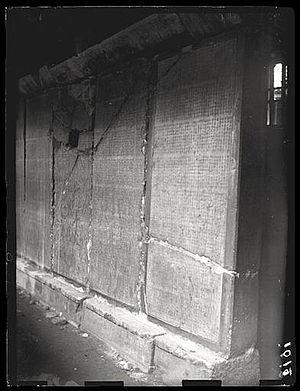
[Shaanxi]. Xi'an, les livres classiques gravés sur pierre en 837 ap. J.-C. (Pei lin) [Beilin]
Jing, Classique ou Canon, désigne en Chine les ouvrages dont le contenu est considéré comme « permanent » et orthodoxe du point de vue du confucianisme. Jing a aussi désigné par la suite les sutras bouddhiques.